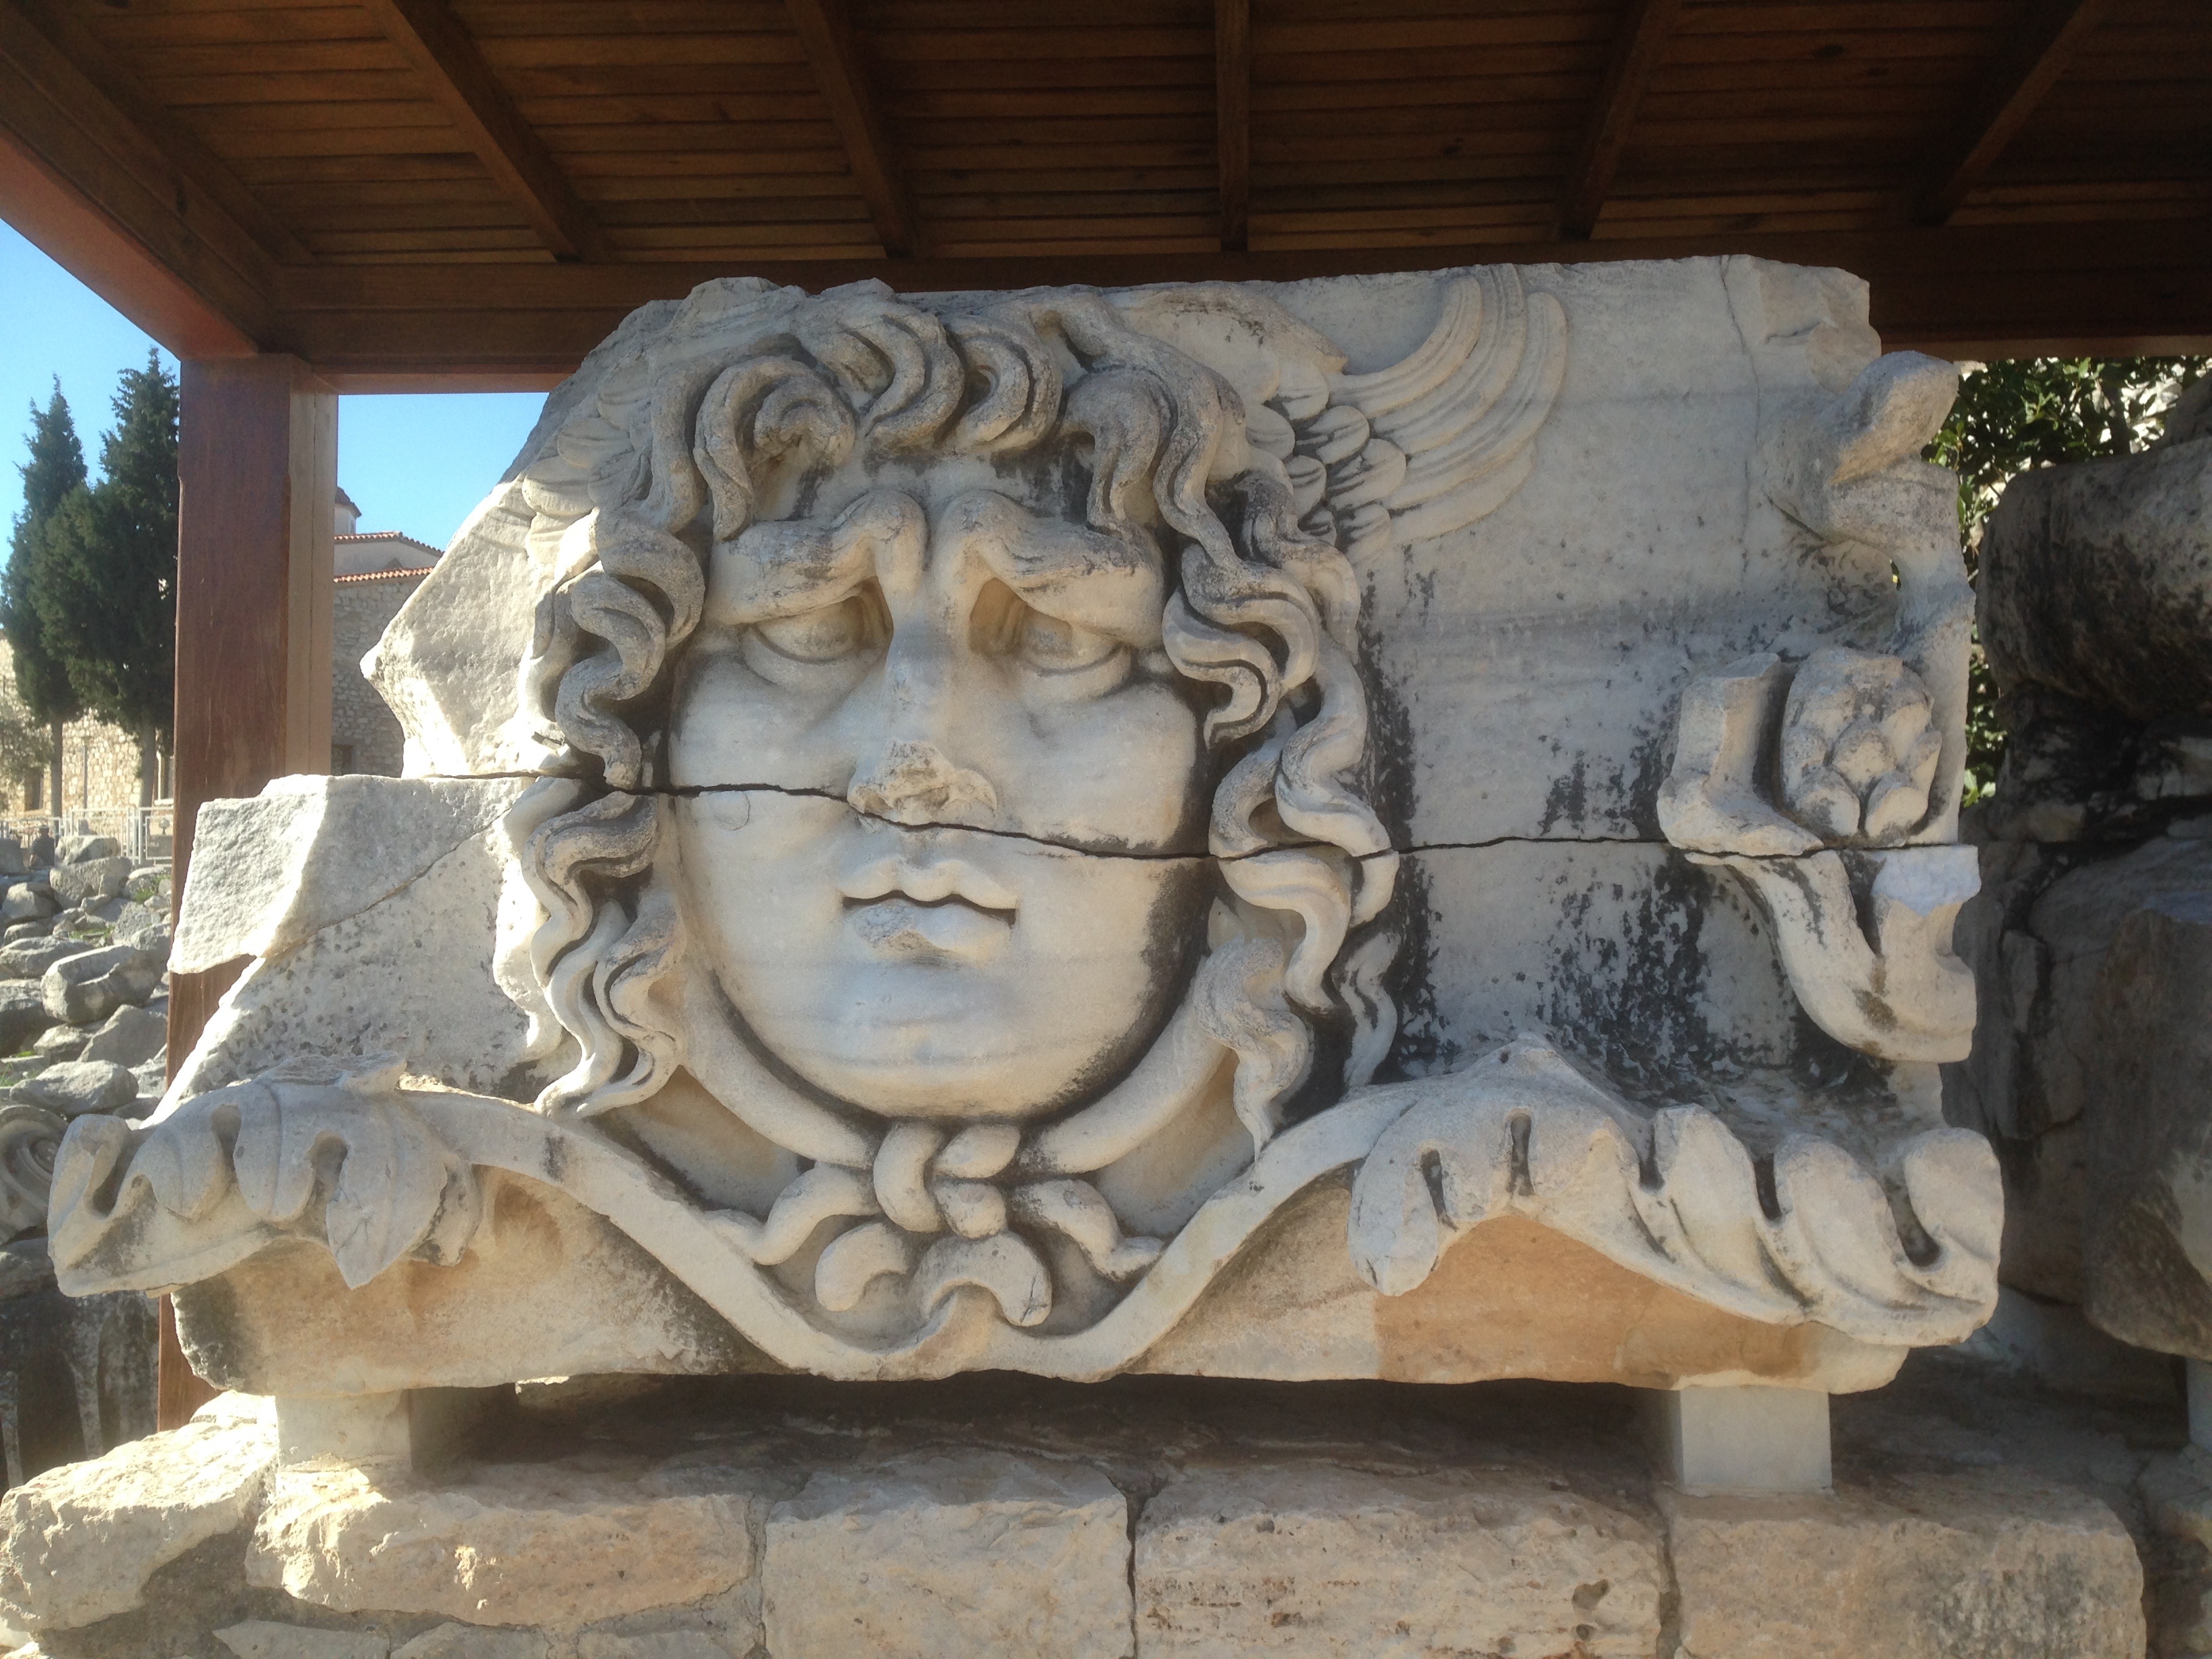
rock, wood, monument, statue, sculpture, art, temple, turkey, carving, relief, stone carving, didyma, ancient history, apollon temple